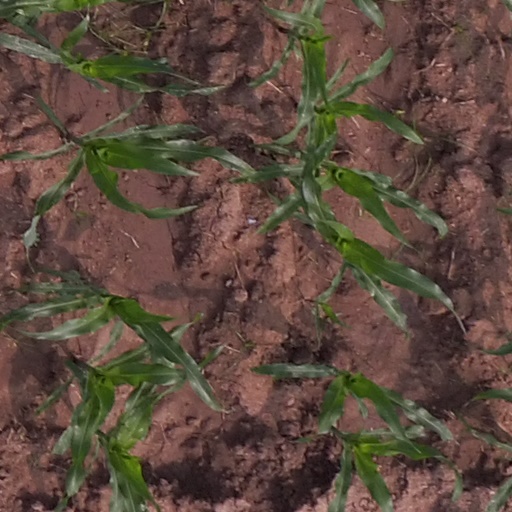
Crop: maize; corn